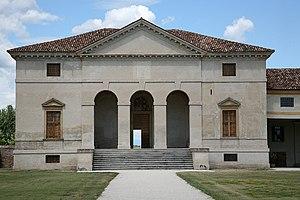
La villa Saraceno est une villa veneta située à Agugliaro en Vénétie et conçue par l'architecte Andrea Palladio.